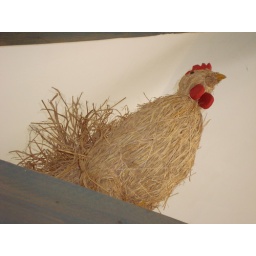
cool chicken on the beam in the kitchen